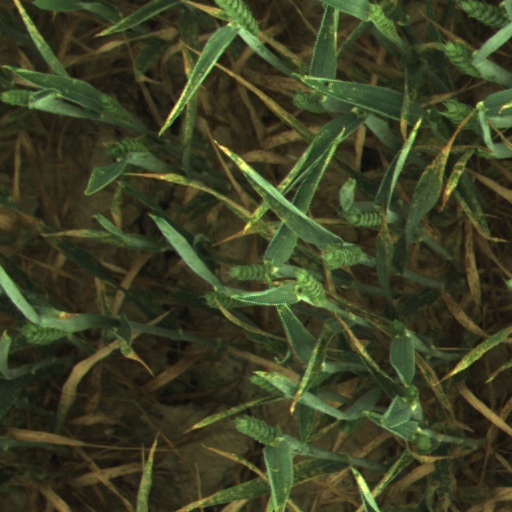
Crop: wheat